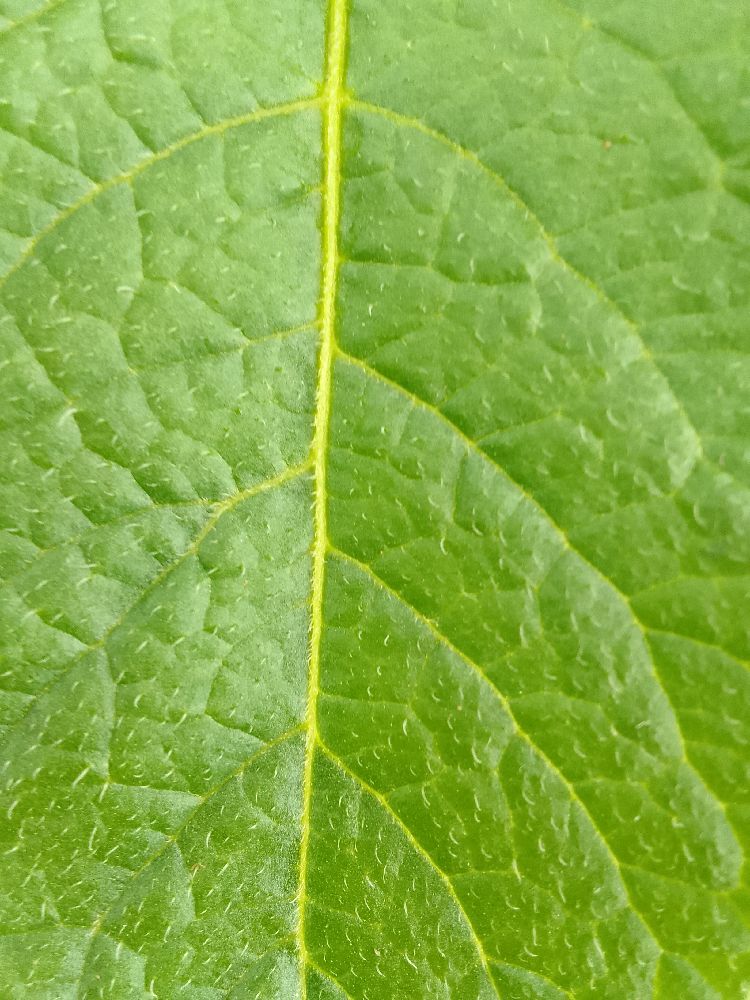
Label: Healthy